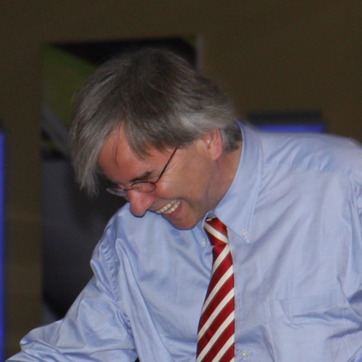
Material: skin